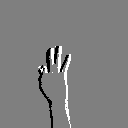
ASL letter: f